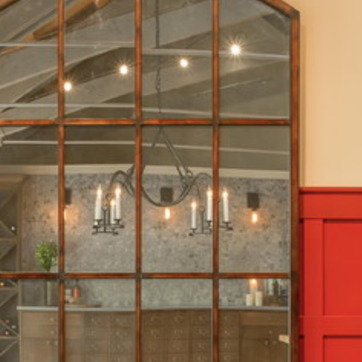
Material: mirror